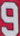
Number: 9